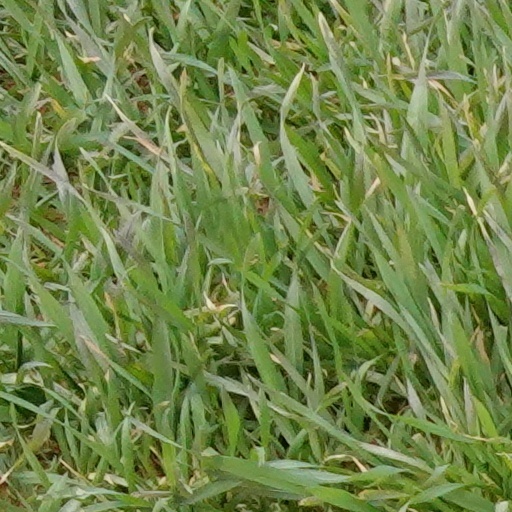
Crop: wheat